Amblyomma

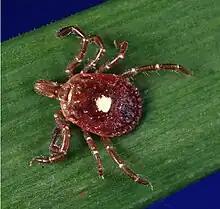
"Amblyomma americanum"

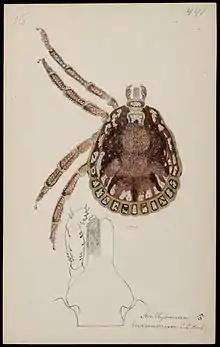
"Amblyomma marmoreum C. L. Koch" drawn by Oudemans

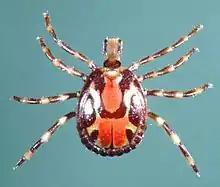
"Amblyomma variegatum"

Amblyomma is a genus of hard ticks. Some are disease vectors, for example the Rocky Mountain spotted fever in United States or ehrlichiosis in Brazil.